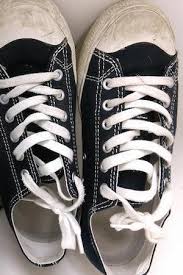
Waste category: shoes